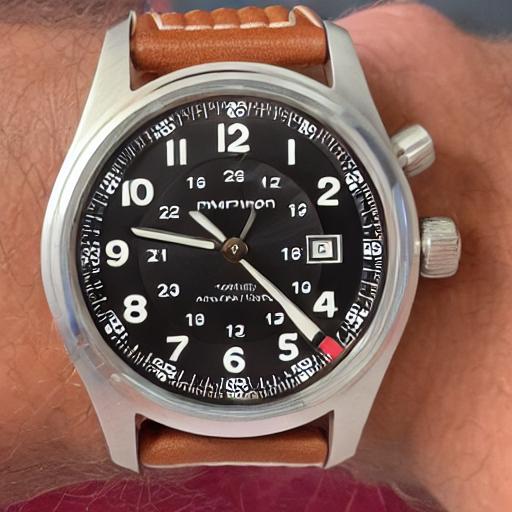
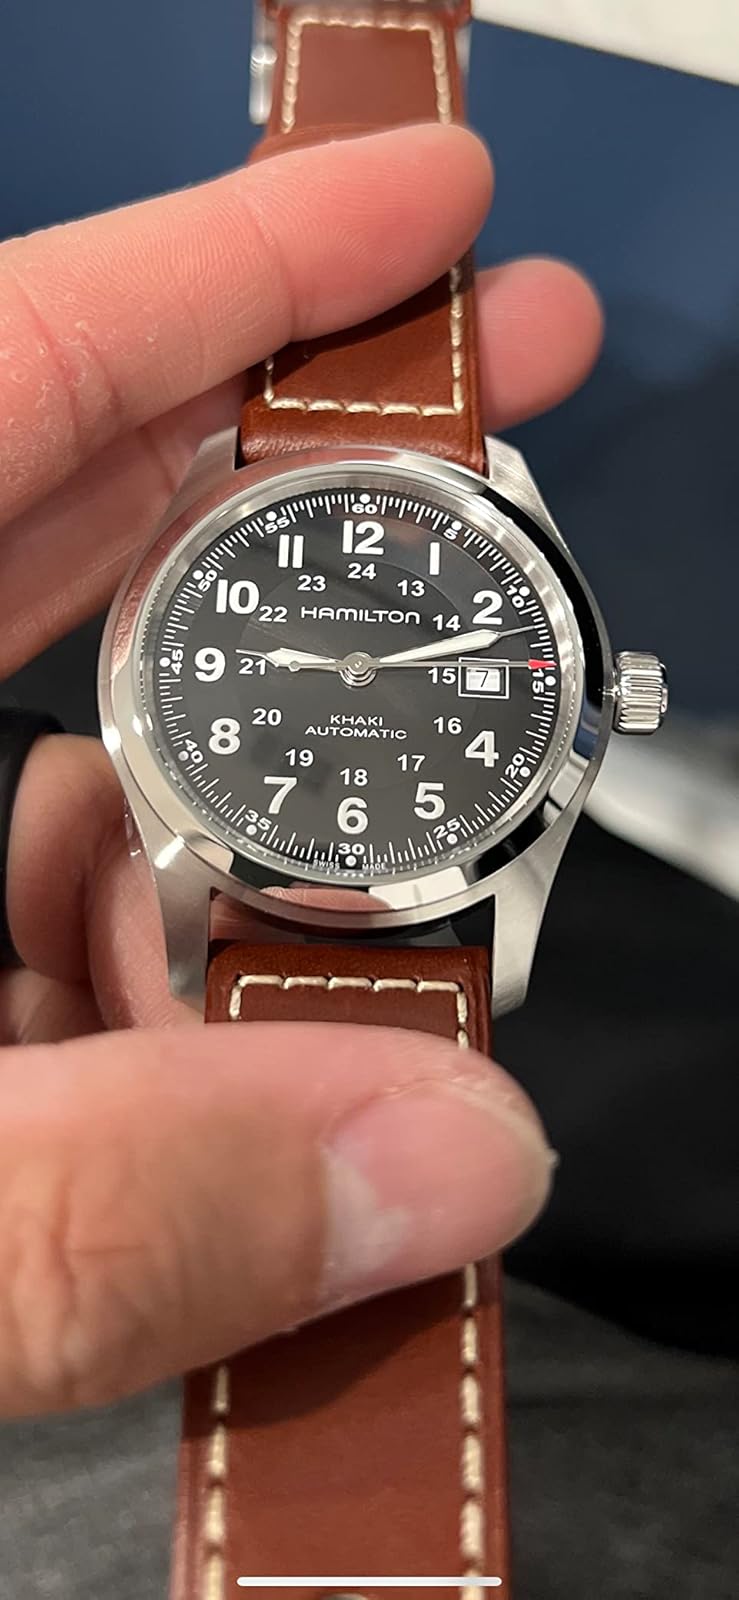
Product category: accessories_watch
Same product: no